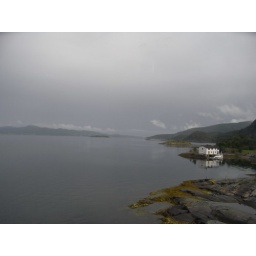
Tranquila y solitaria casa en un fiordo gris.   Tranquil and lonely house in a gray fjord.